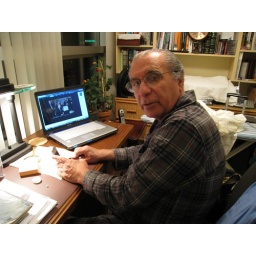
Dad in home office